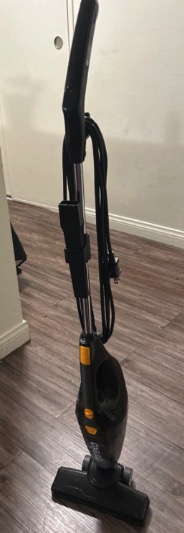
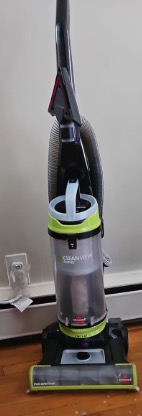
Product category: items_vacuum
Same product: no